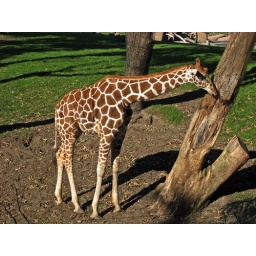
Trying hard to eat the tree parts under the protective fencing